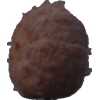
Label: orange_peeled